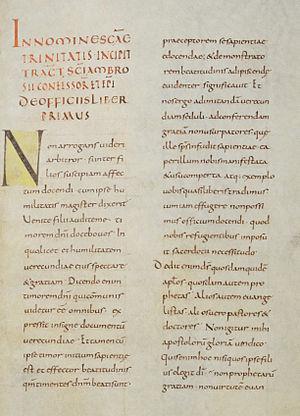
Ambroise de Milan ou Aurelius Ambrosius ou saint Ambroise, né à Trèves vers 340 et mort le 4 avril 397, est évêque de Milan de 374 à 397. Docteur de l'Église, il est l'un des quatre Pères de l'Église d'Occident, avec saint Augustin, saint Jérôme de Stridon et saint Grégoire le Grand.